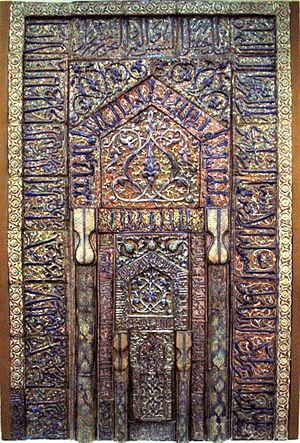
Une mosquée est un lieu de culte où se rassemblent les musulmans pour les prières communes.
Un mihrab est une niche architecturale pratiquée dans le mur d'une mosquée pour indiquer la qibla, c'est-à-dire la direction de la kaaba à La Mecque vers où se tournent les musulmans pendant la prière. Il est souvent au milieu du mur de la qibla, et souvent décoré avec deux colonnes et une arcature.